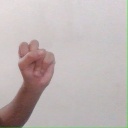
अक्षर: स